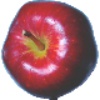
Label: Apple Red Delicious 1